Districts of Murcia

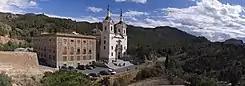
Fuensanta Sanctuary

This territory is located in the northern half of Murcia. Its surface consists of 4.181 km. It is adjacent to the main city, San Benito - Patiño, La Alberca, El Palmar, San Ginés and Era Alta.